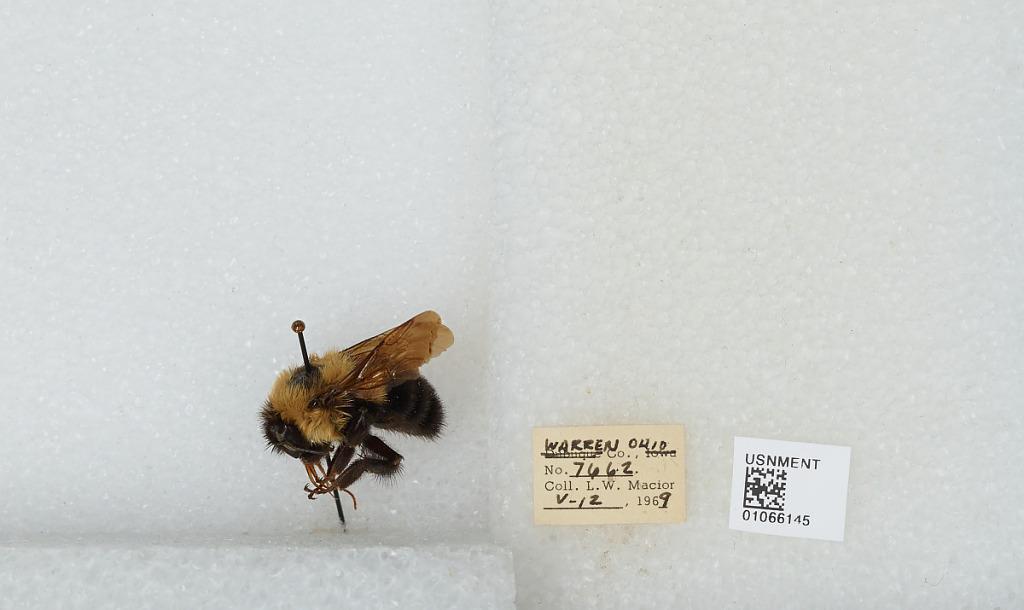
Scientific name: Bombus (Pyrobombus) bimaculatus Cresson
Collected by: L. Macior
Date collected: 1969-5-12
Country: United States
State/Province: Ohio
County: Warren
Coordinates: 39.4242, -84.1856